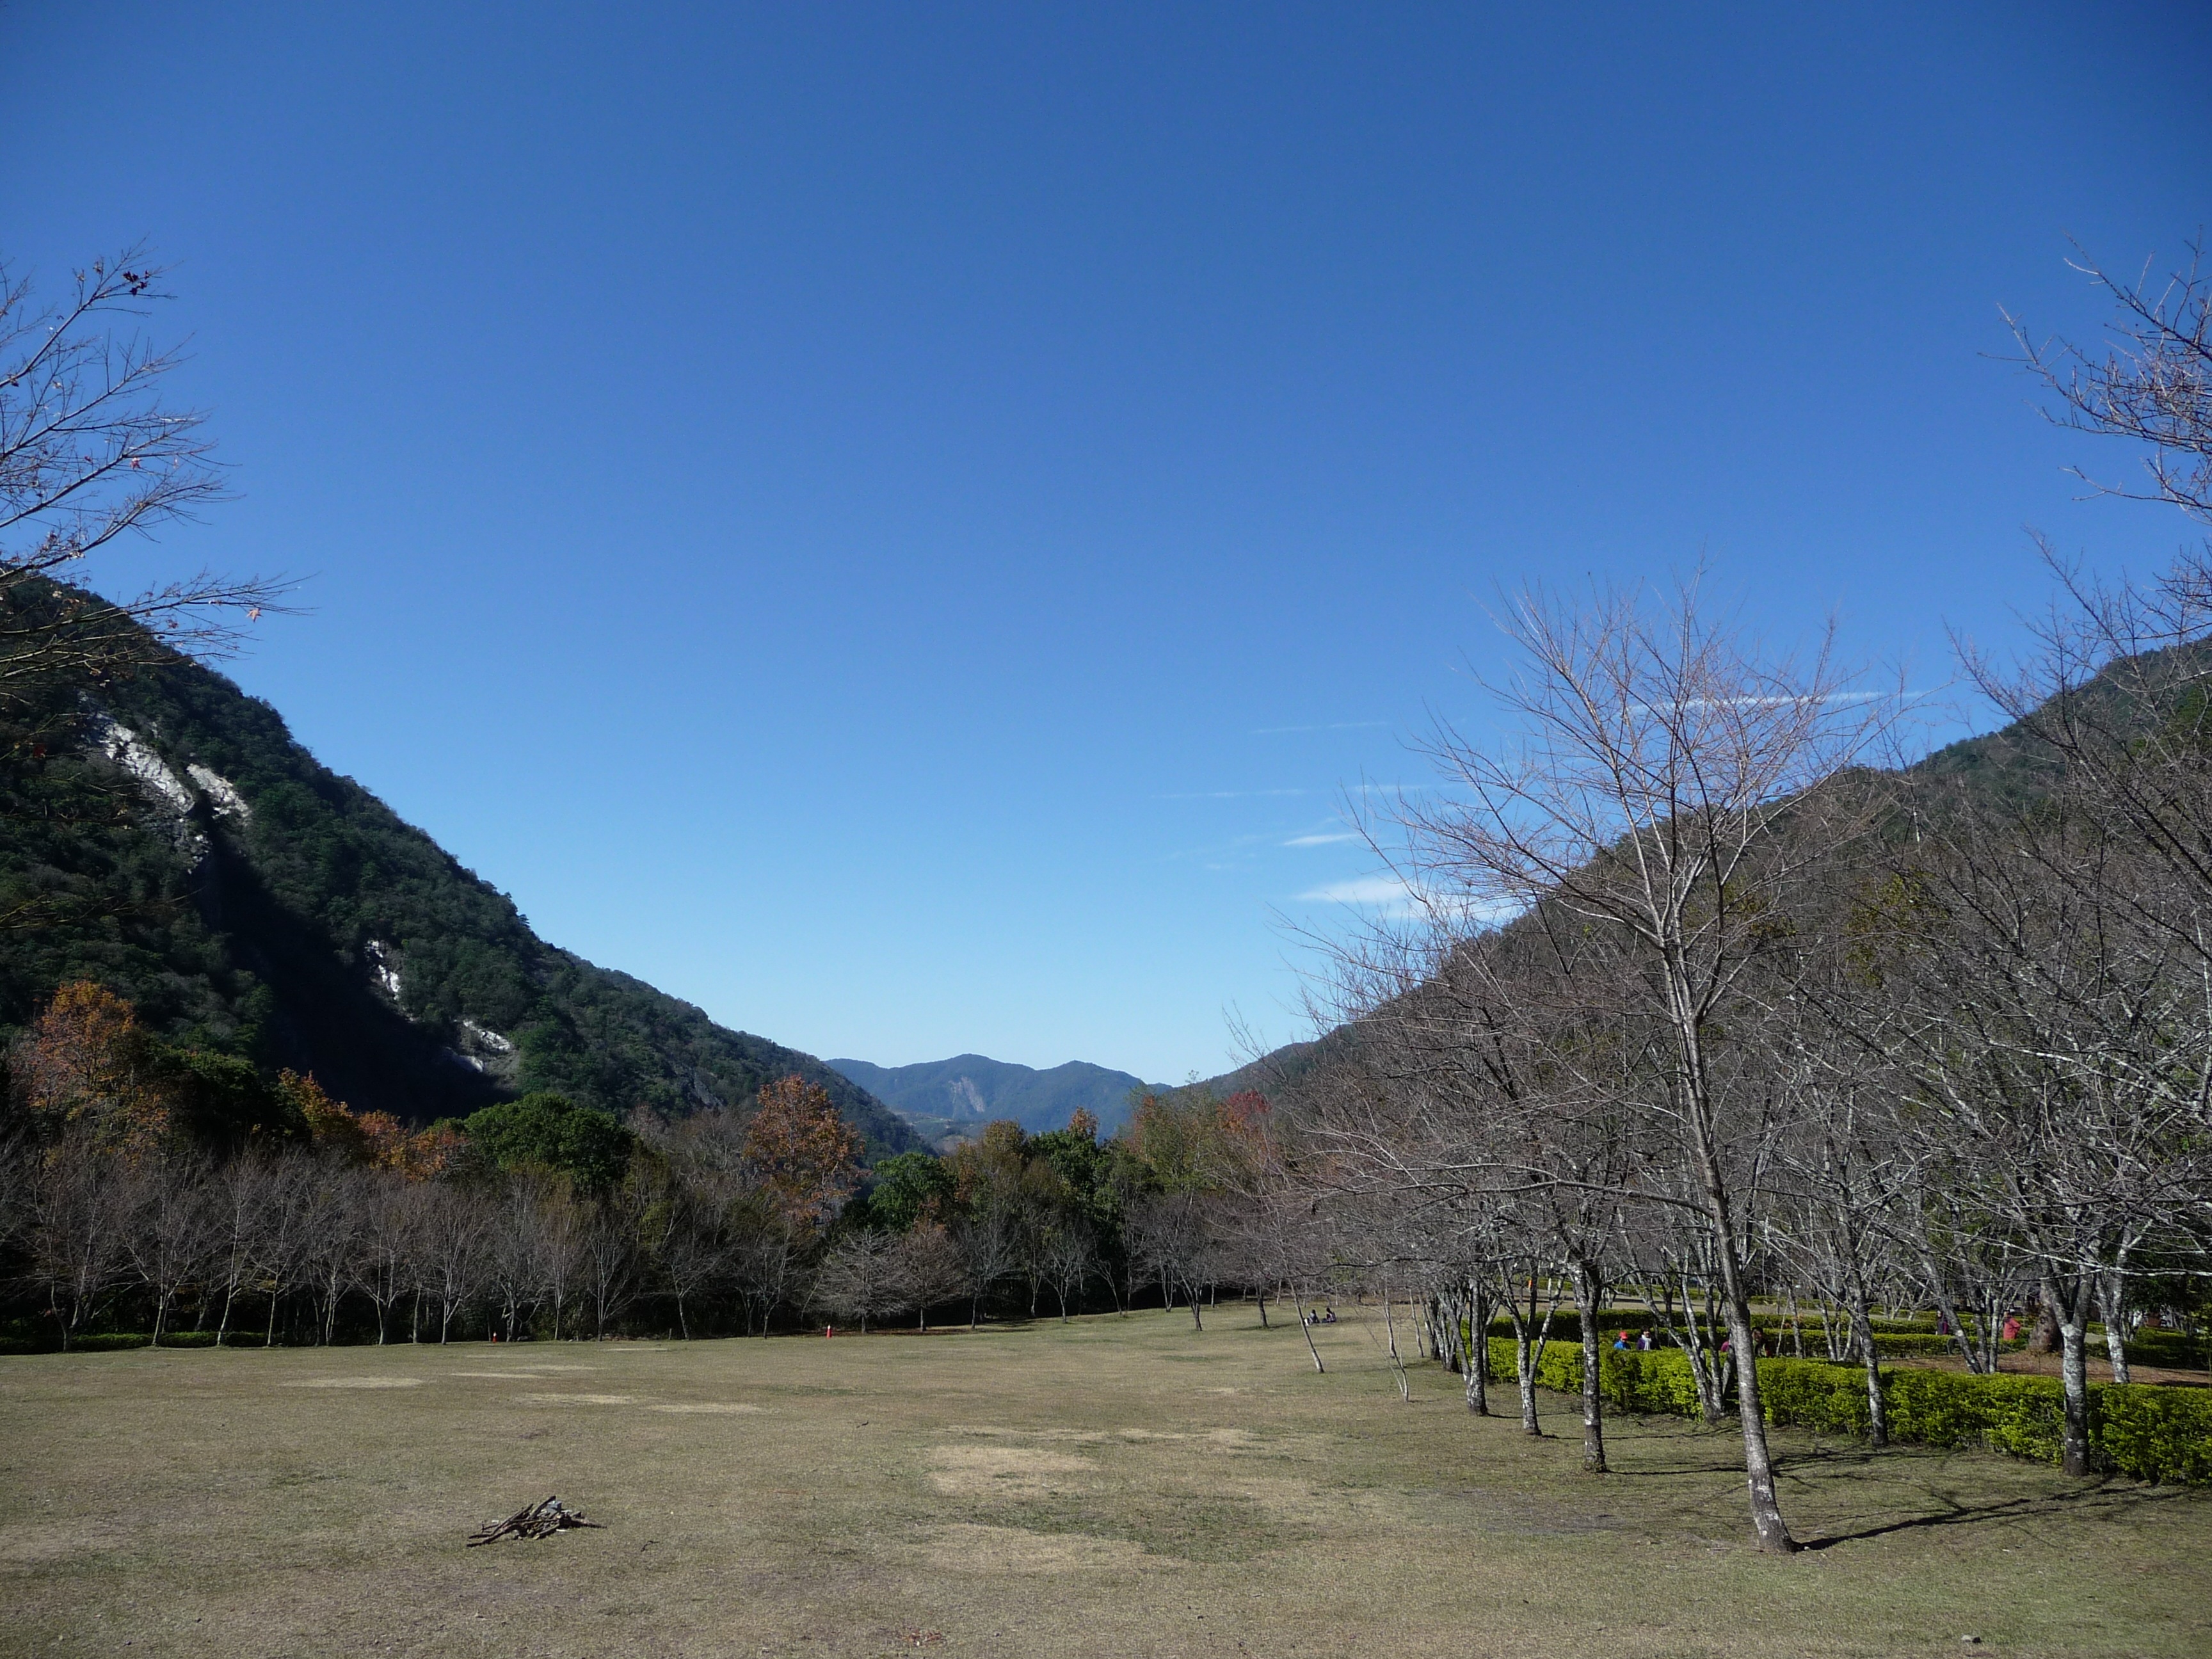
landscape, tree, nature, wilderness, mountain, plant, meadow, hill, lake, valley, mountain range, ridge, taiwan, rural area, blue day, mountainous landforms, auwanta